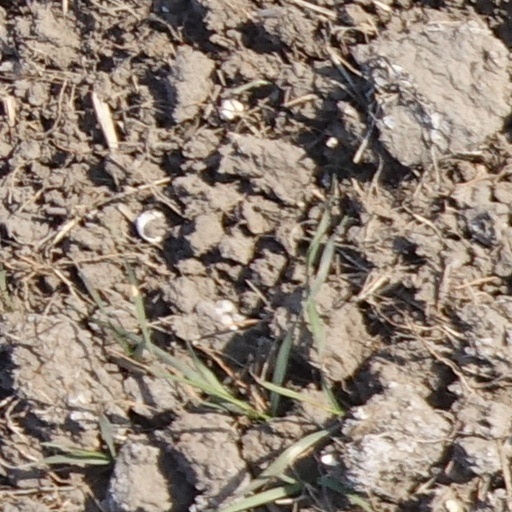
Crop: wheat